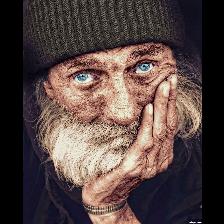
Label: Human